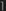
Number: 1